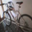
Label: bicycle